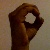
The image shows a hand gesture representing the letter 'O' in Indian Sign Language.